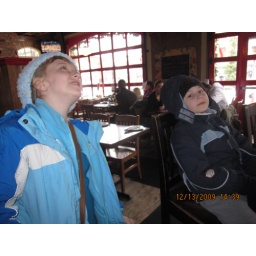
Watching a doggie show in the bar while waiting for the pizza